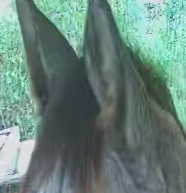
Face region: ears (position_of_ears)
Pain indicator: not_present